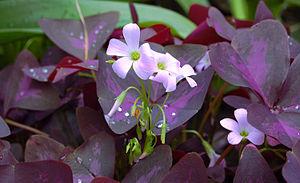
Oxalis triangularis, l'oxalis triangulaire est une plante du genre des Oxalis de la famille des Oxalidacées. Originaire d'Amérique du Sud, elle est connue ailleurs dans le monde pour ses cultivars aux feuilles pourpres ; elle porte alors le nom d'oxalis pourpre.